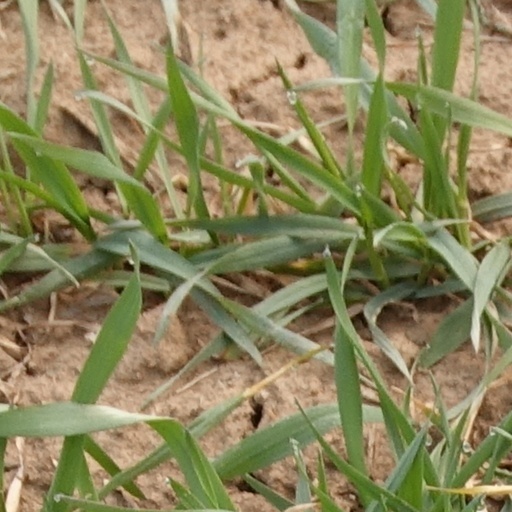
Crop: wheat